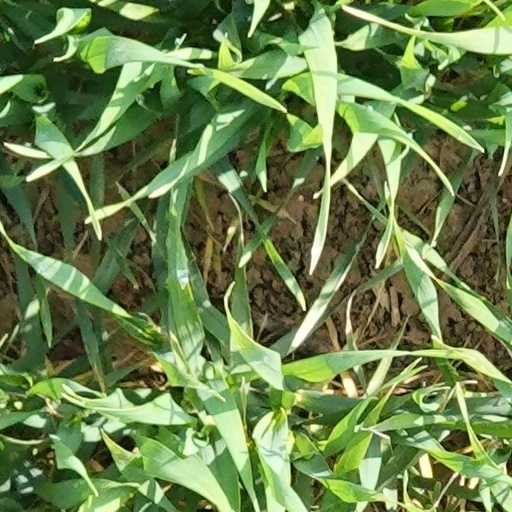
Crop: wheat